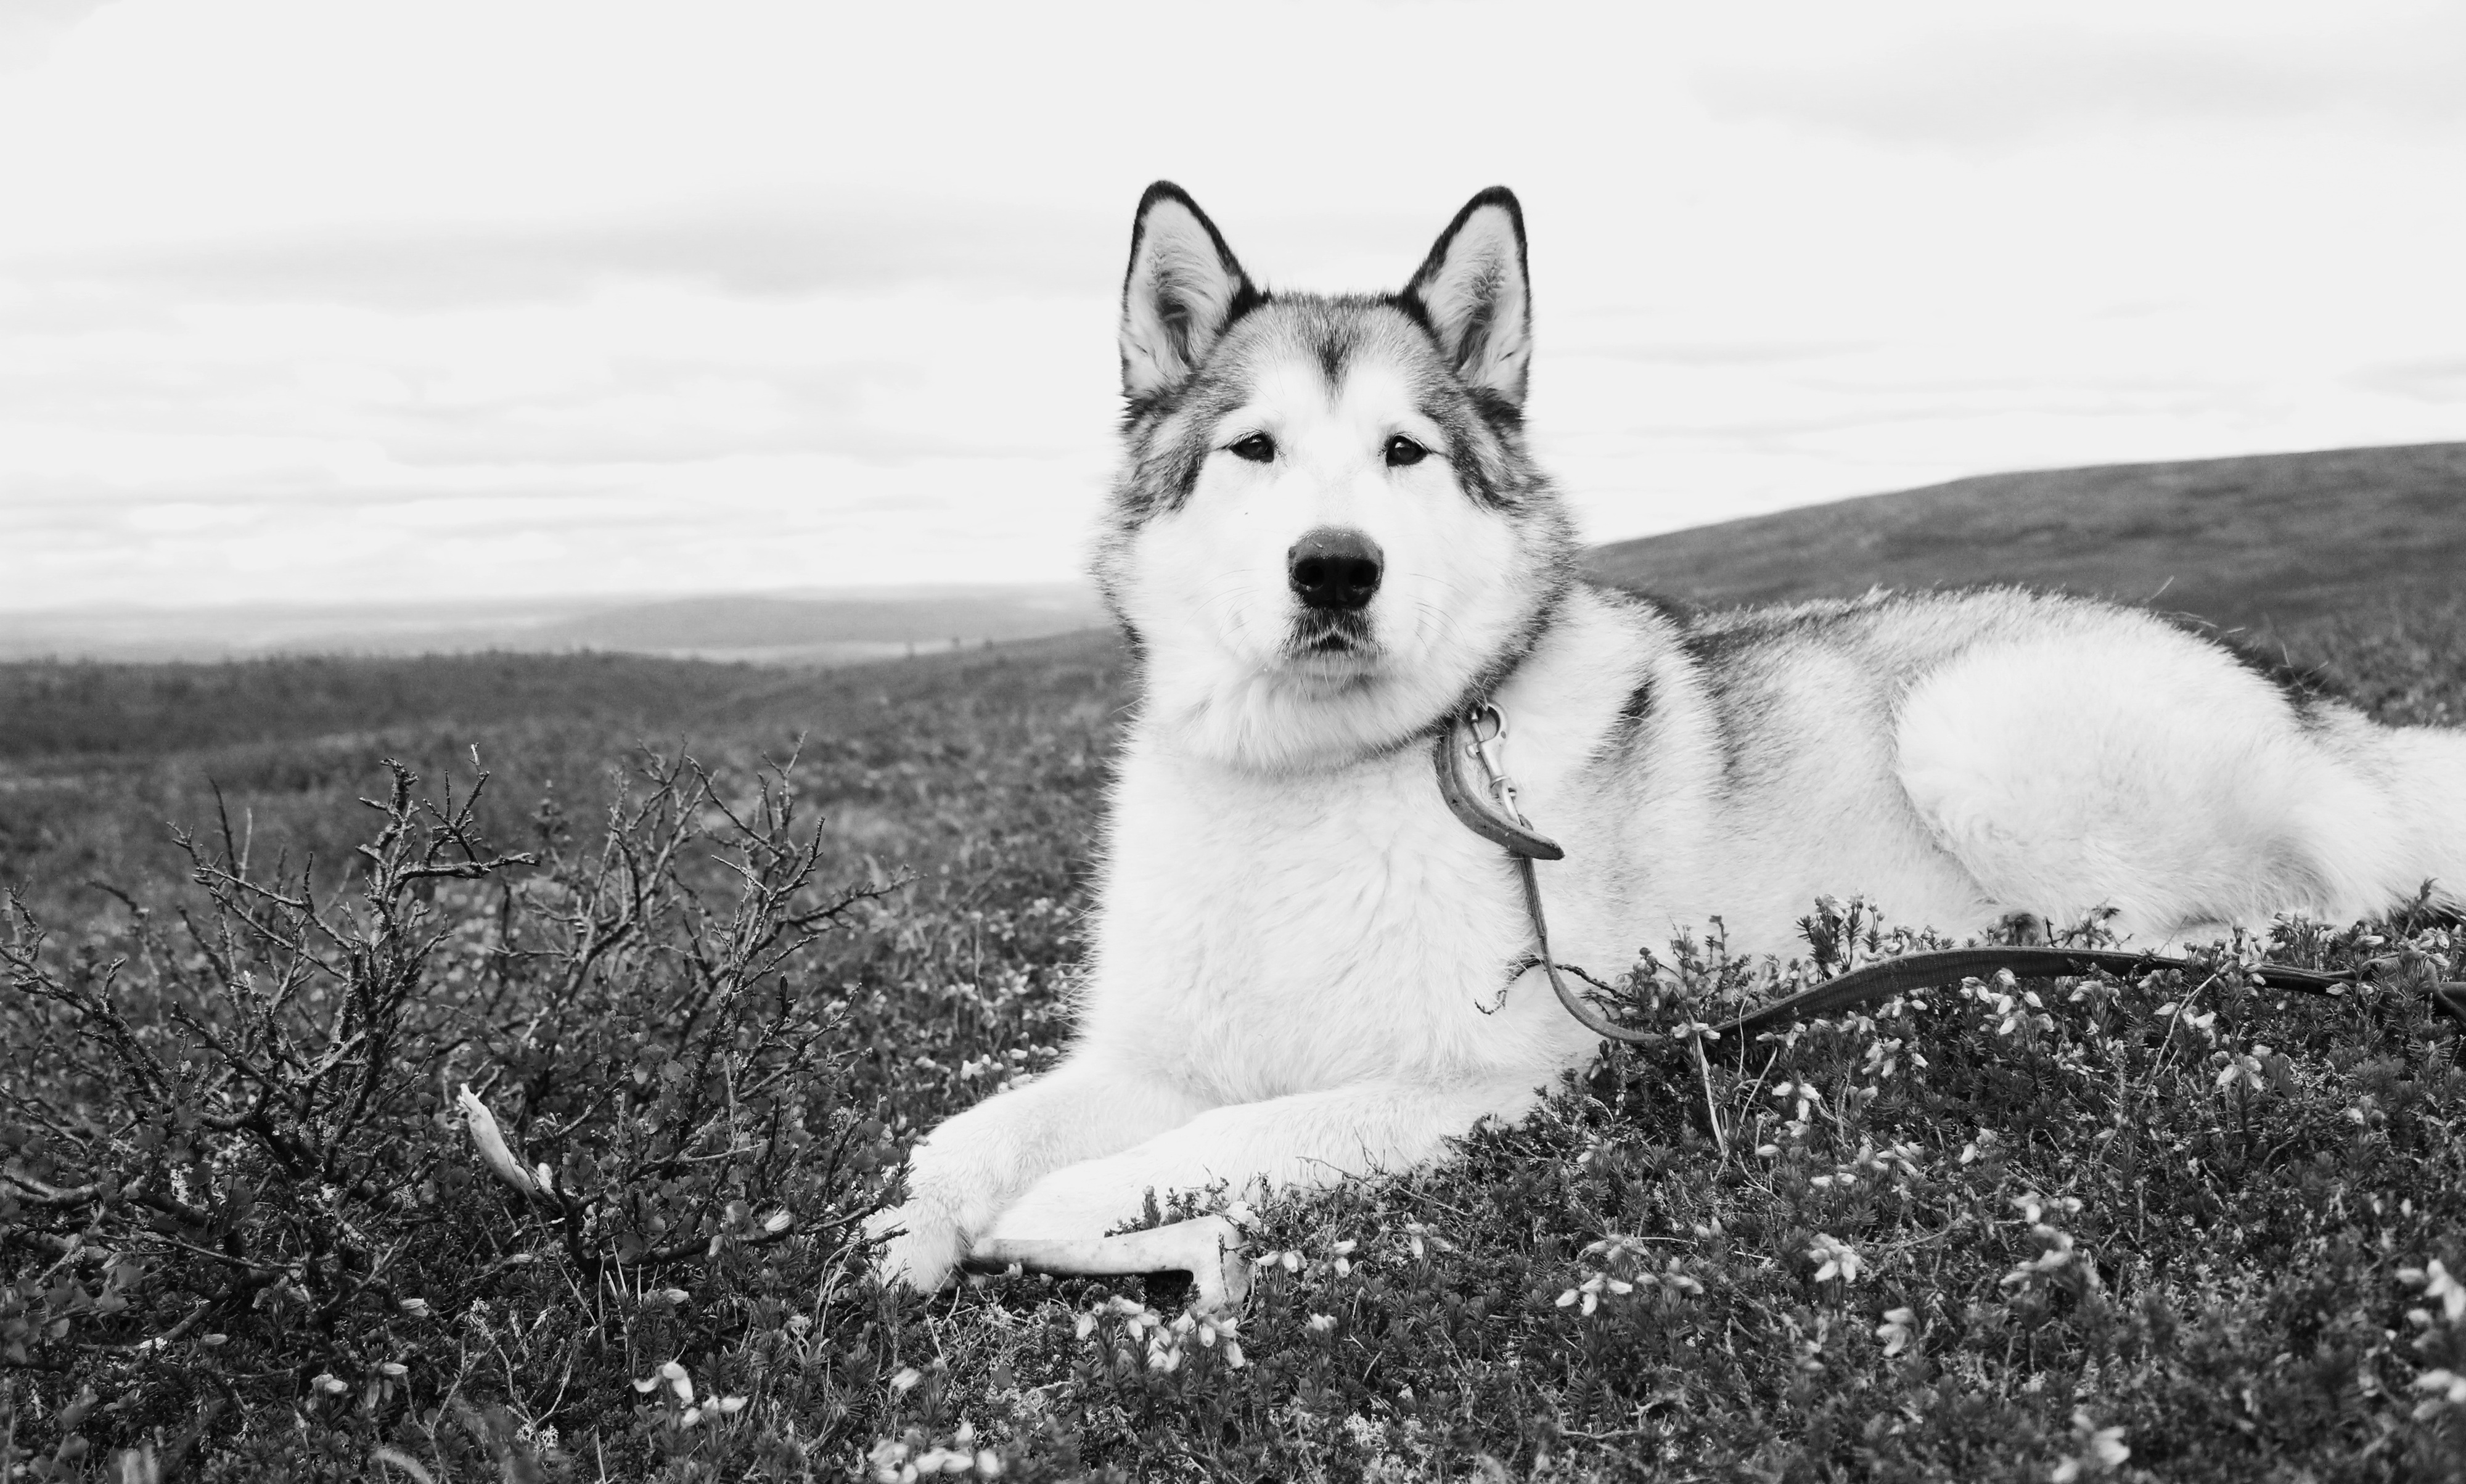
black and white, dog, mammal, monochrome, vertebrate, dog breed, sled dog, white shepherd, siberian husky, alaskan malamute, monochrome photography, dog like mammal, saarloos wolfdog, wolfdog, dog breed group, greenland dog